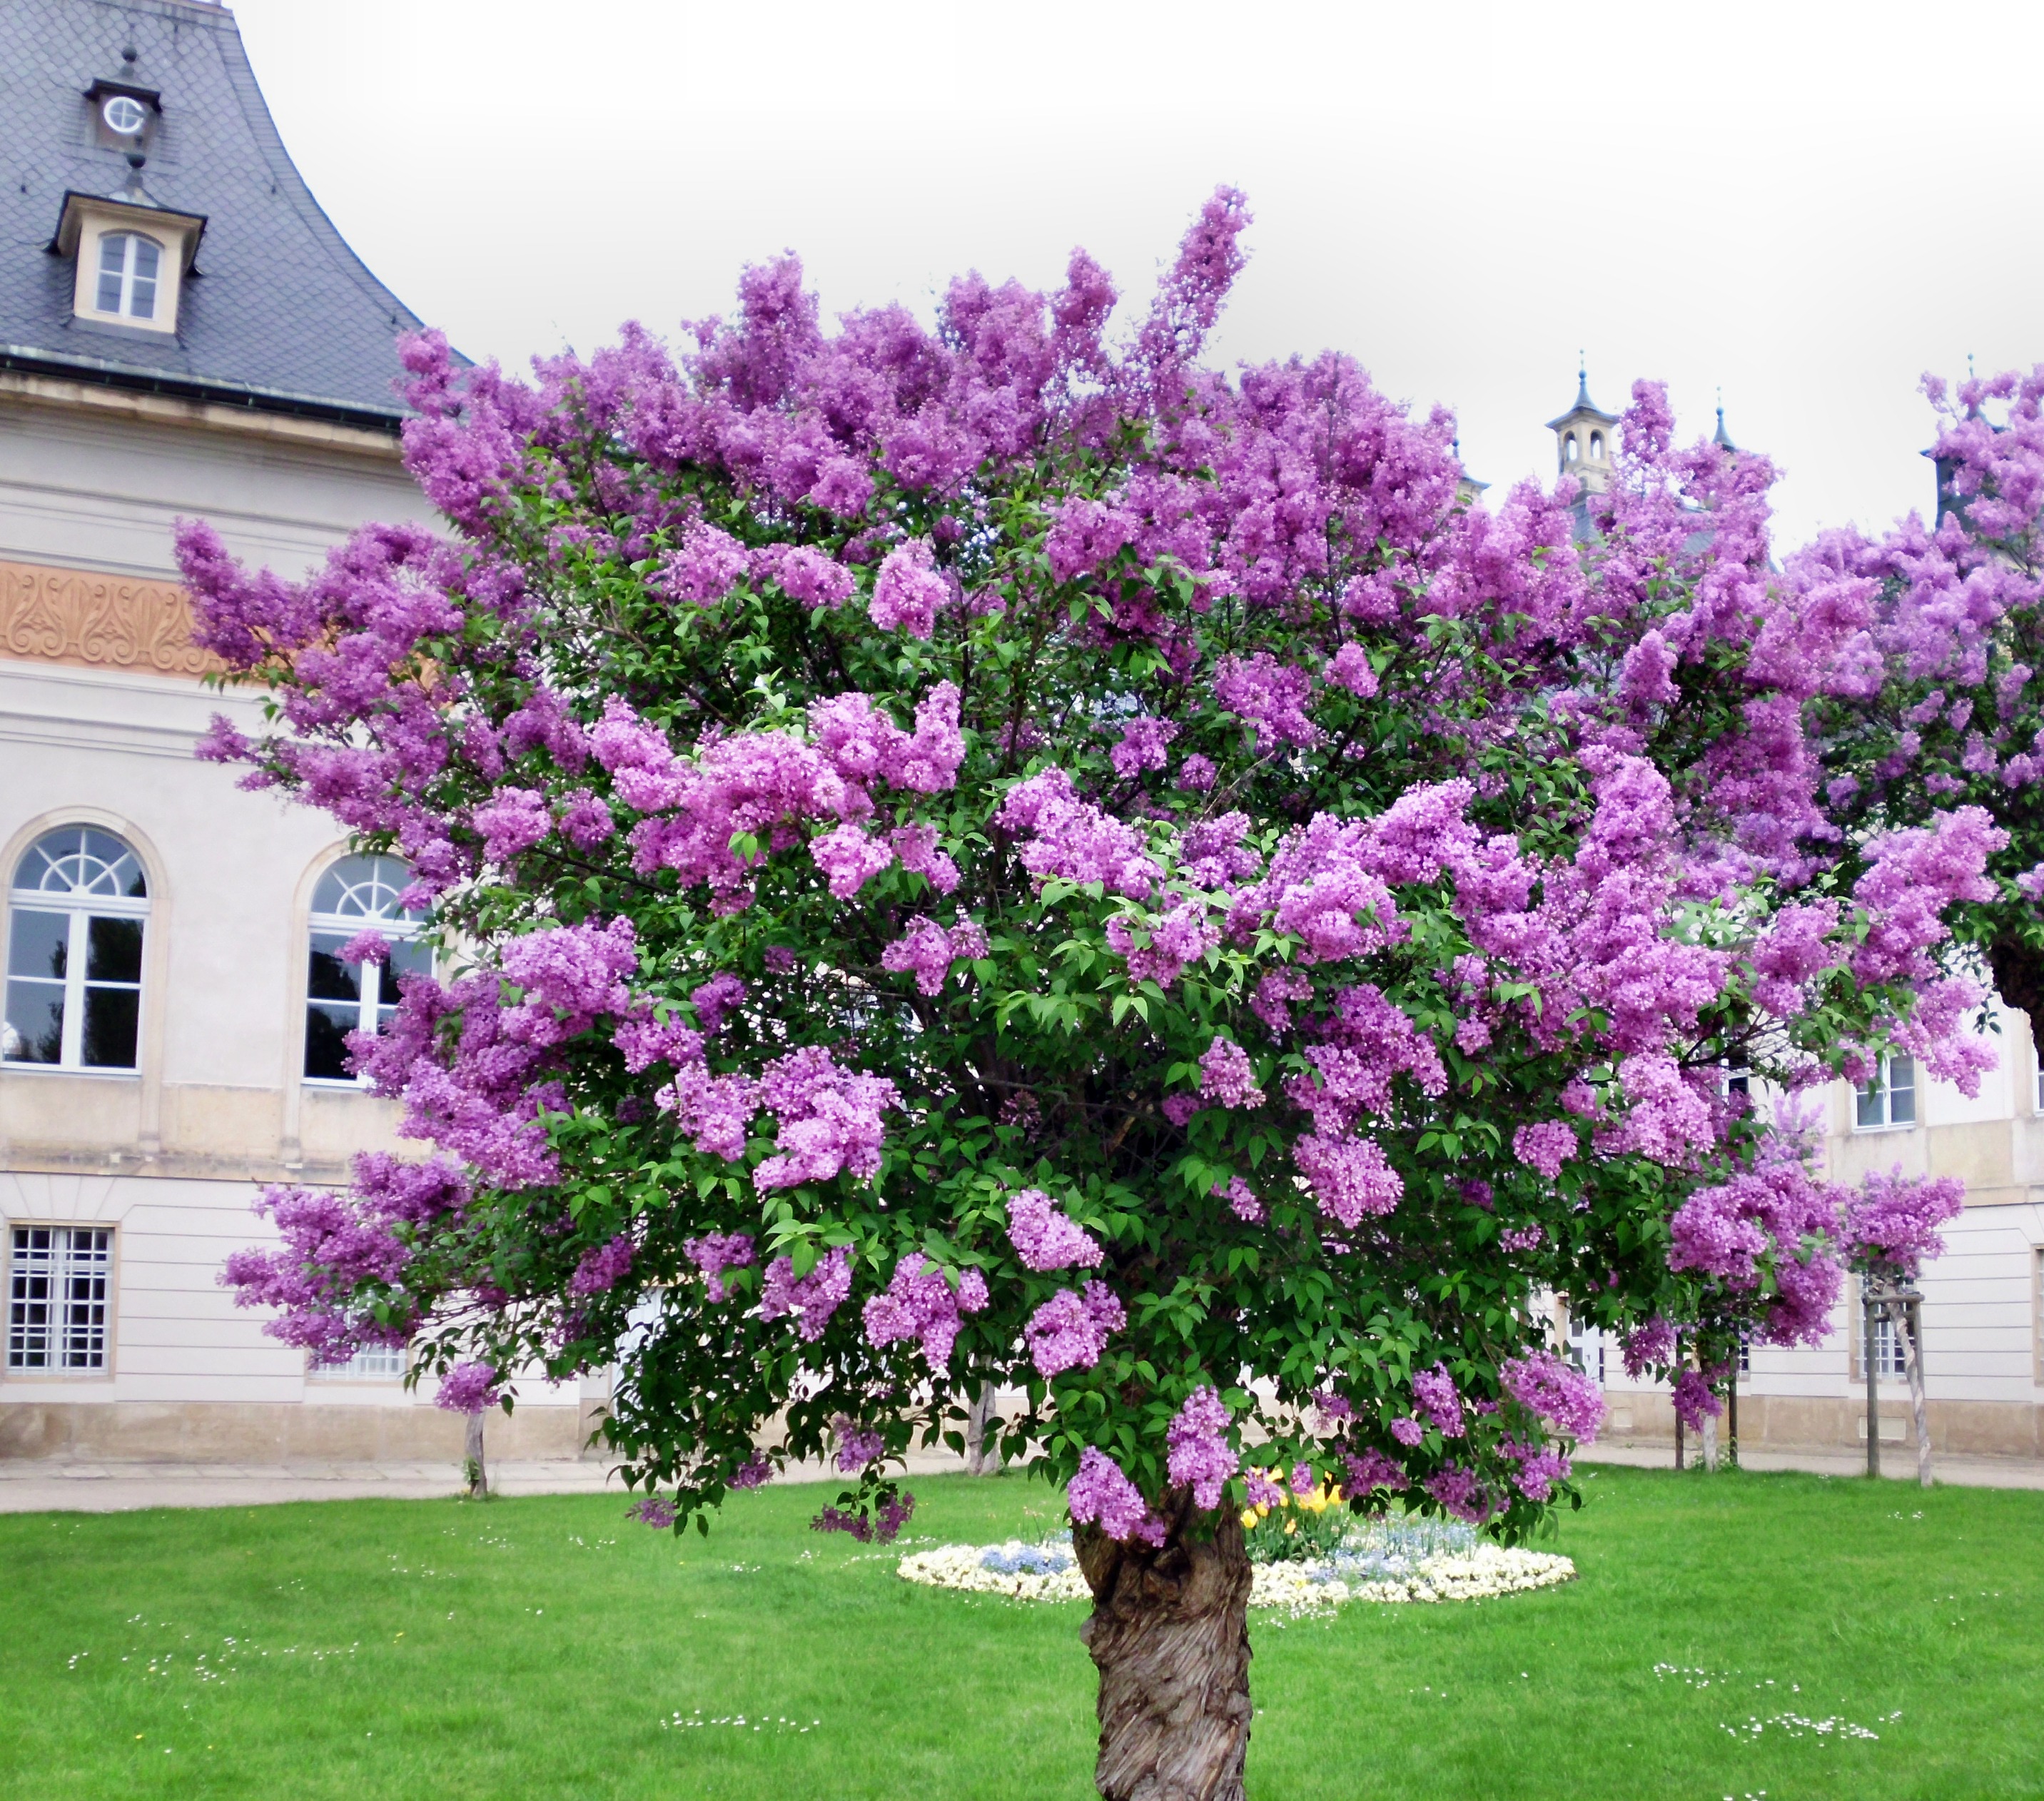
tree, blossom, plant, flower, bloom, botany, garden, shrub, lilac, ornamental shrub, flowering plant, common lilac, woody plant, land plant